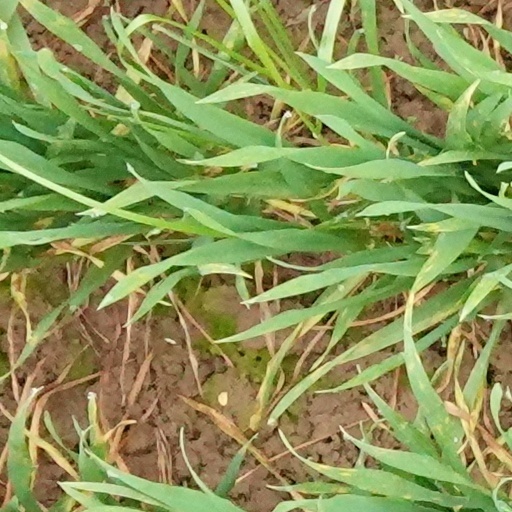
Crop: wheat